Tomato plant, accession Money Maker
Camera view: vertical (180 deg); turntable rotation: 240 degrees
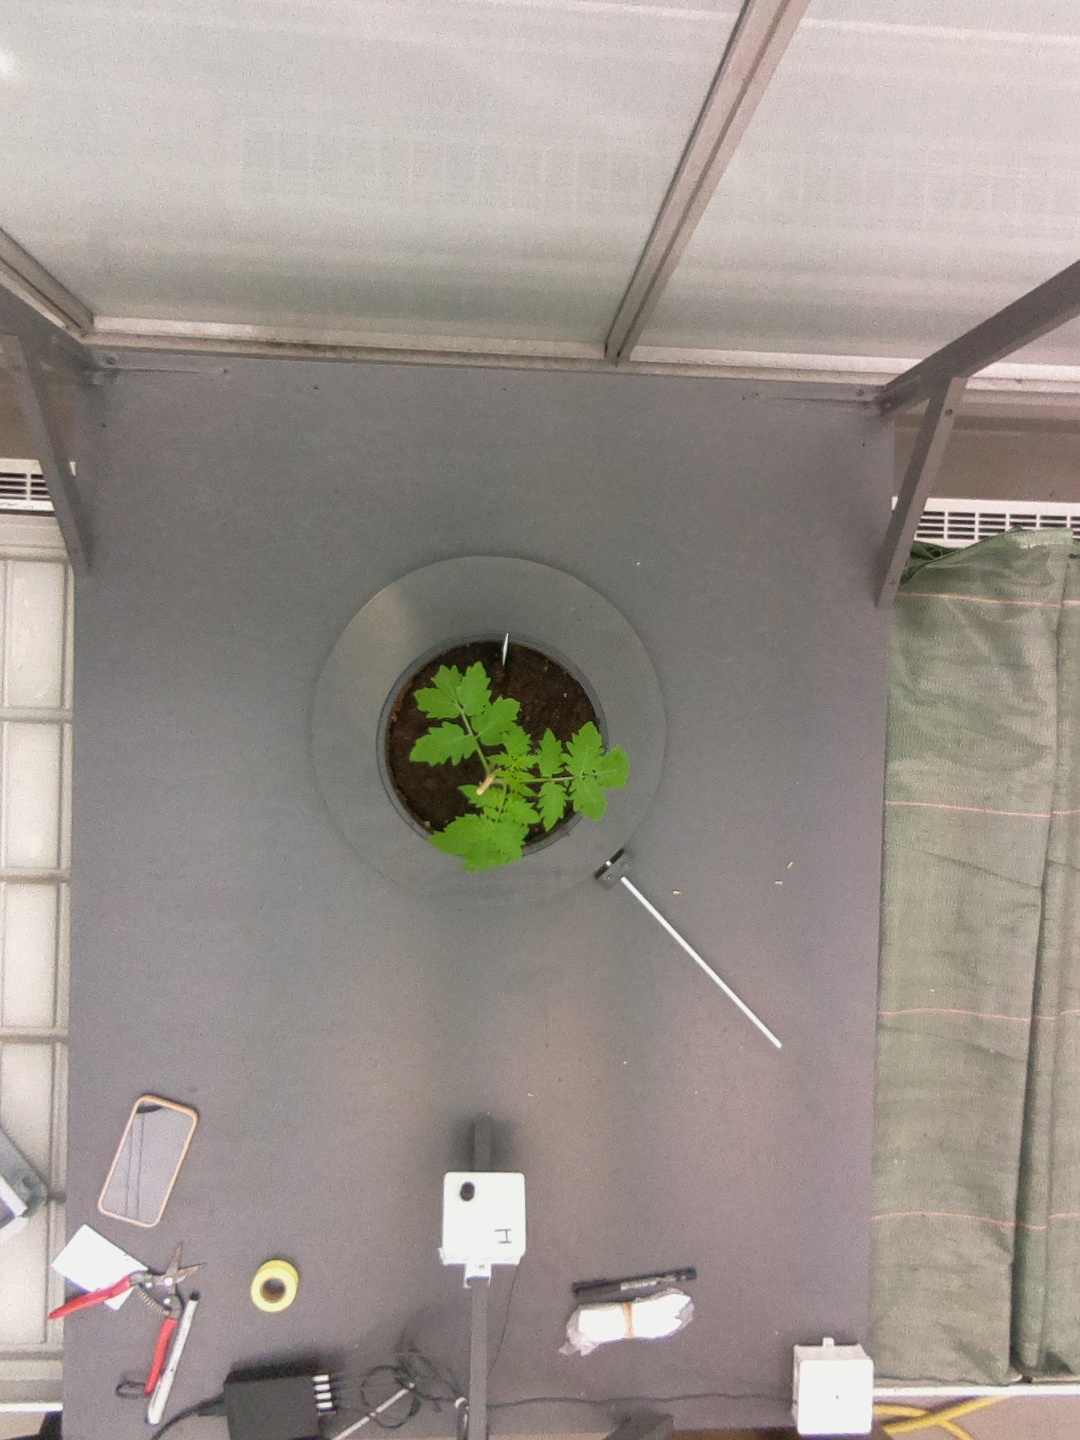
BBCH growth stage 13: 6 of true leaves visible